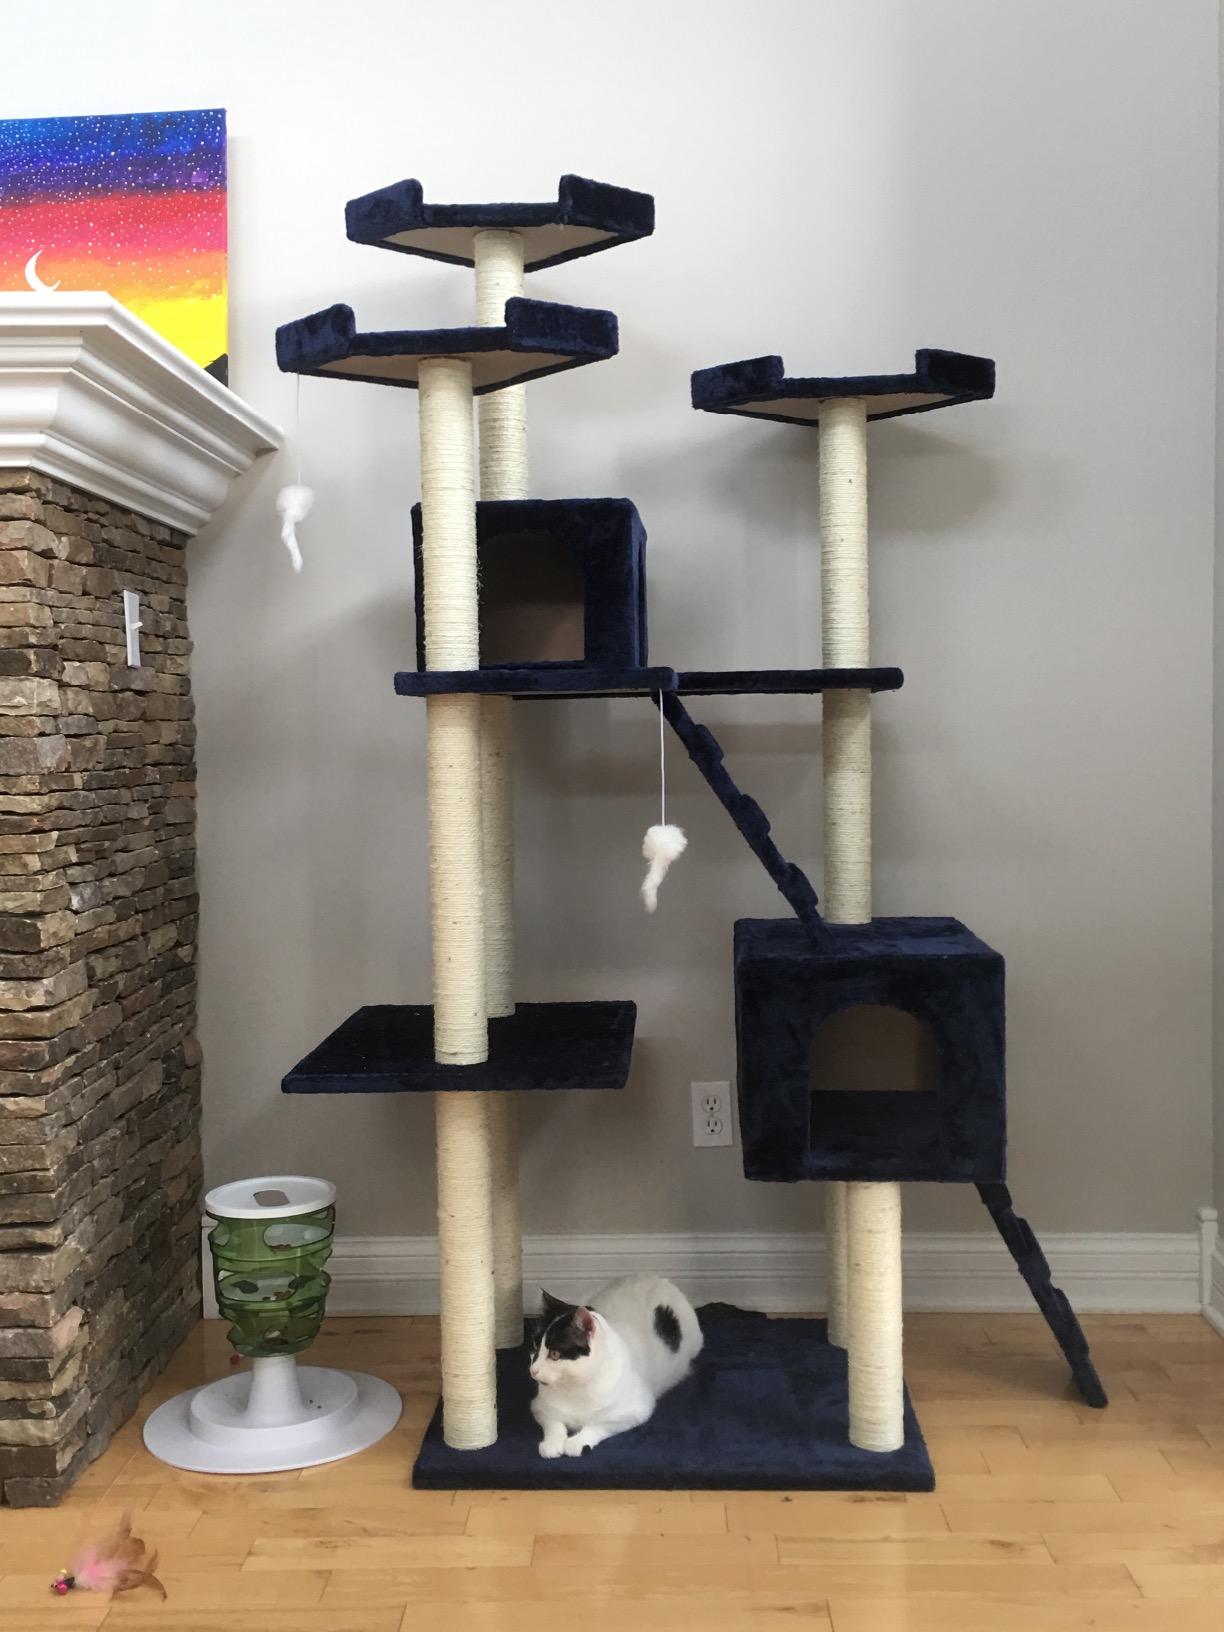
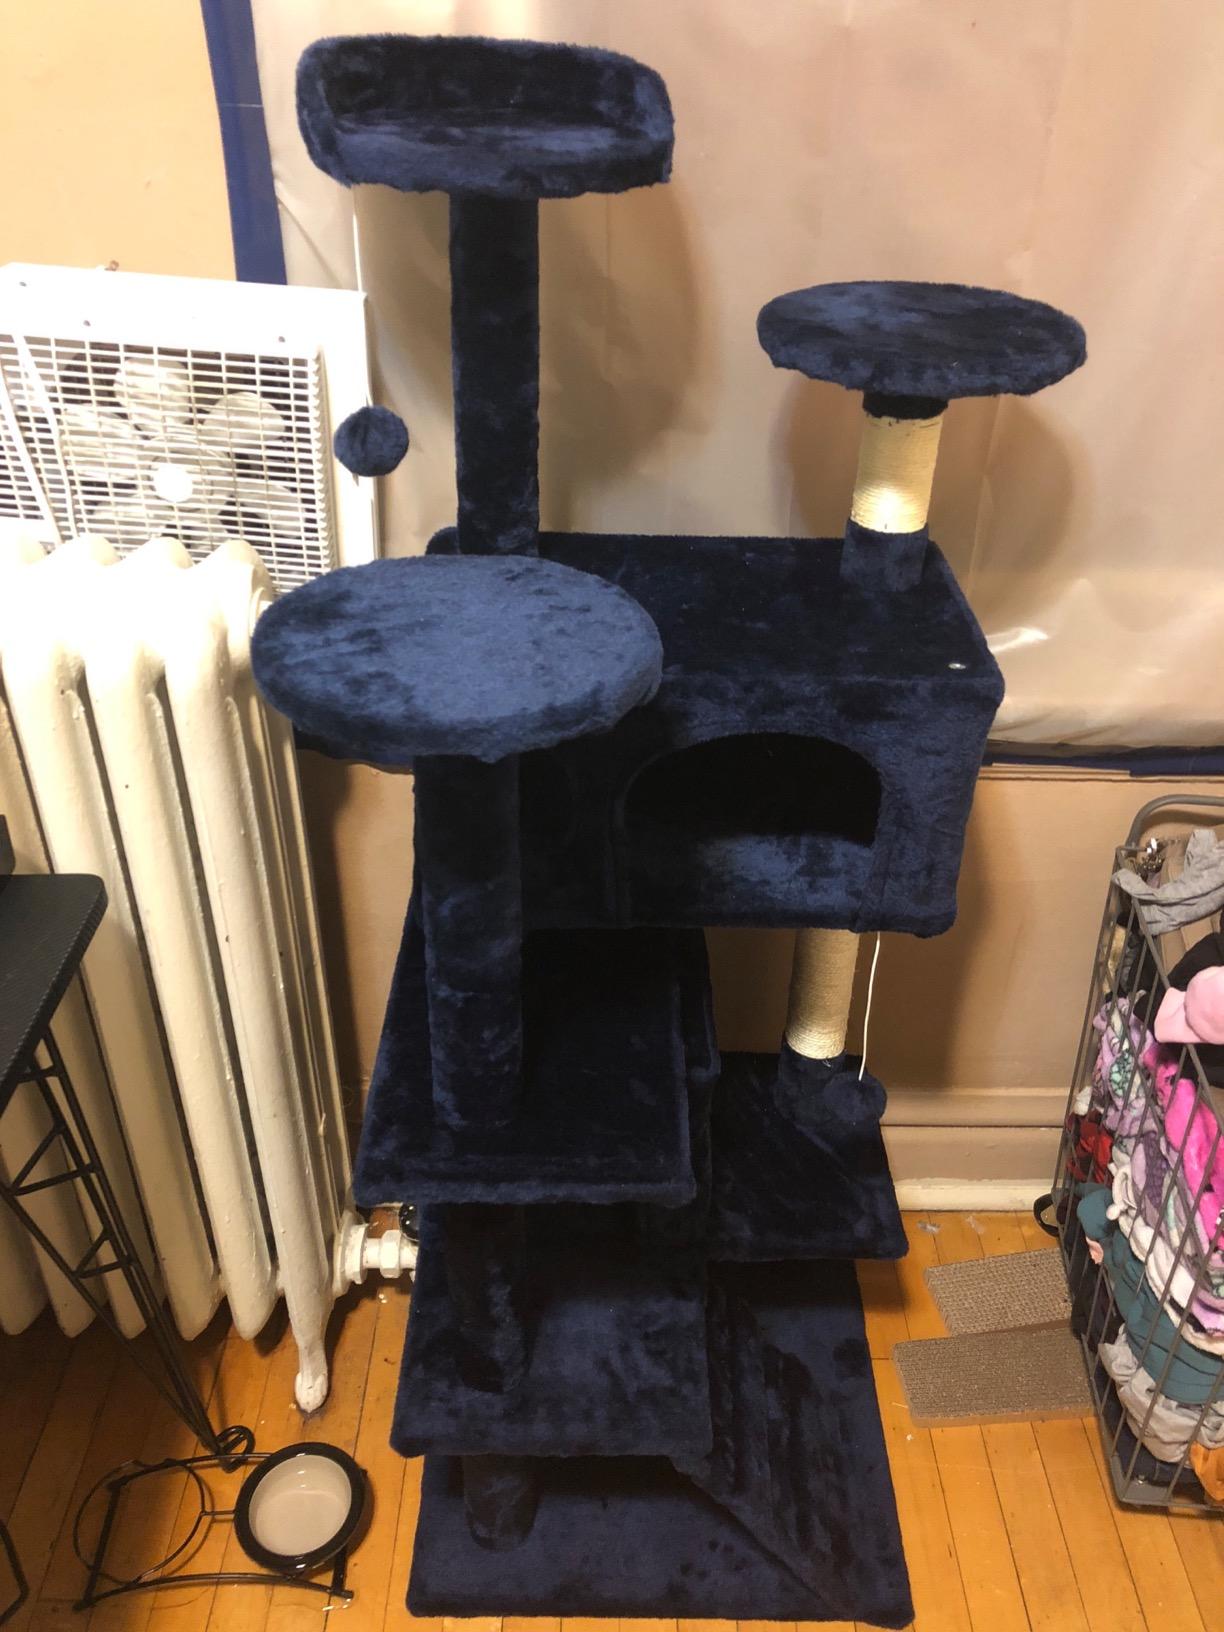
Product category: items_cat tree
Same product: no